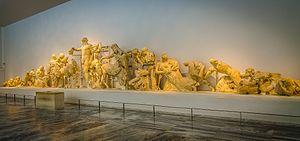
Le musée archéologique d'Olympie est un des principaux musées de Grèce. Il dépend du ministère grec de la culture et est dirigé par Georgia Xatzi. Il fut le premier musée créé hors de la capitale. Il abrite les découvertes faites sur l'Altis, le site d'Olympie : des objets allant de la Préhistoire à l'époque romaine voire jusqu'aux VIᵉ – VIIᵉ siècles. Ses pièces maîtresses sont l’Hermès portant Dionysos enfant de Praxitèle, les frontons du temple de Zeus, la « Victoire de Paionios » ainsi que la coupe ayant appartenu à Phidias. L'ampleur de sa collection de bronzes antiques en fait la plus importante du monde.